Sean McCann (Irish Army general)

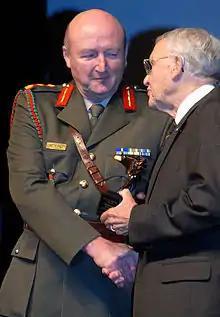
Lt Gen. McCann being inducted into the International Hall of Fame

Lieutenant General Sean McCann was the Chief of Staff of the Defence Forces from 9 June 2010 until his retirement on 12 August 2013. He assumed command in 2010 upon the retirement of Lieutenant General Dermot Earley, DSM.